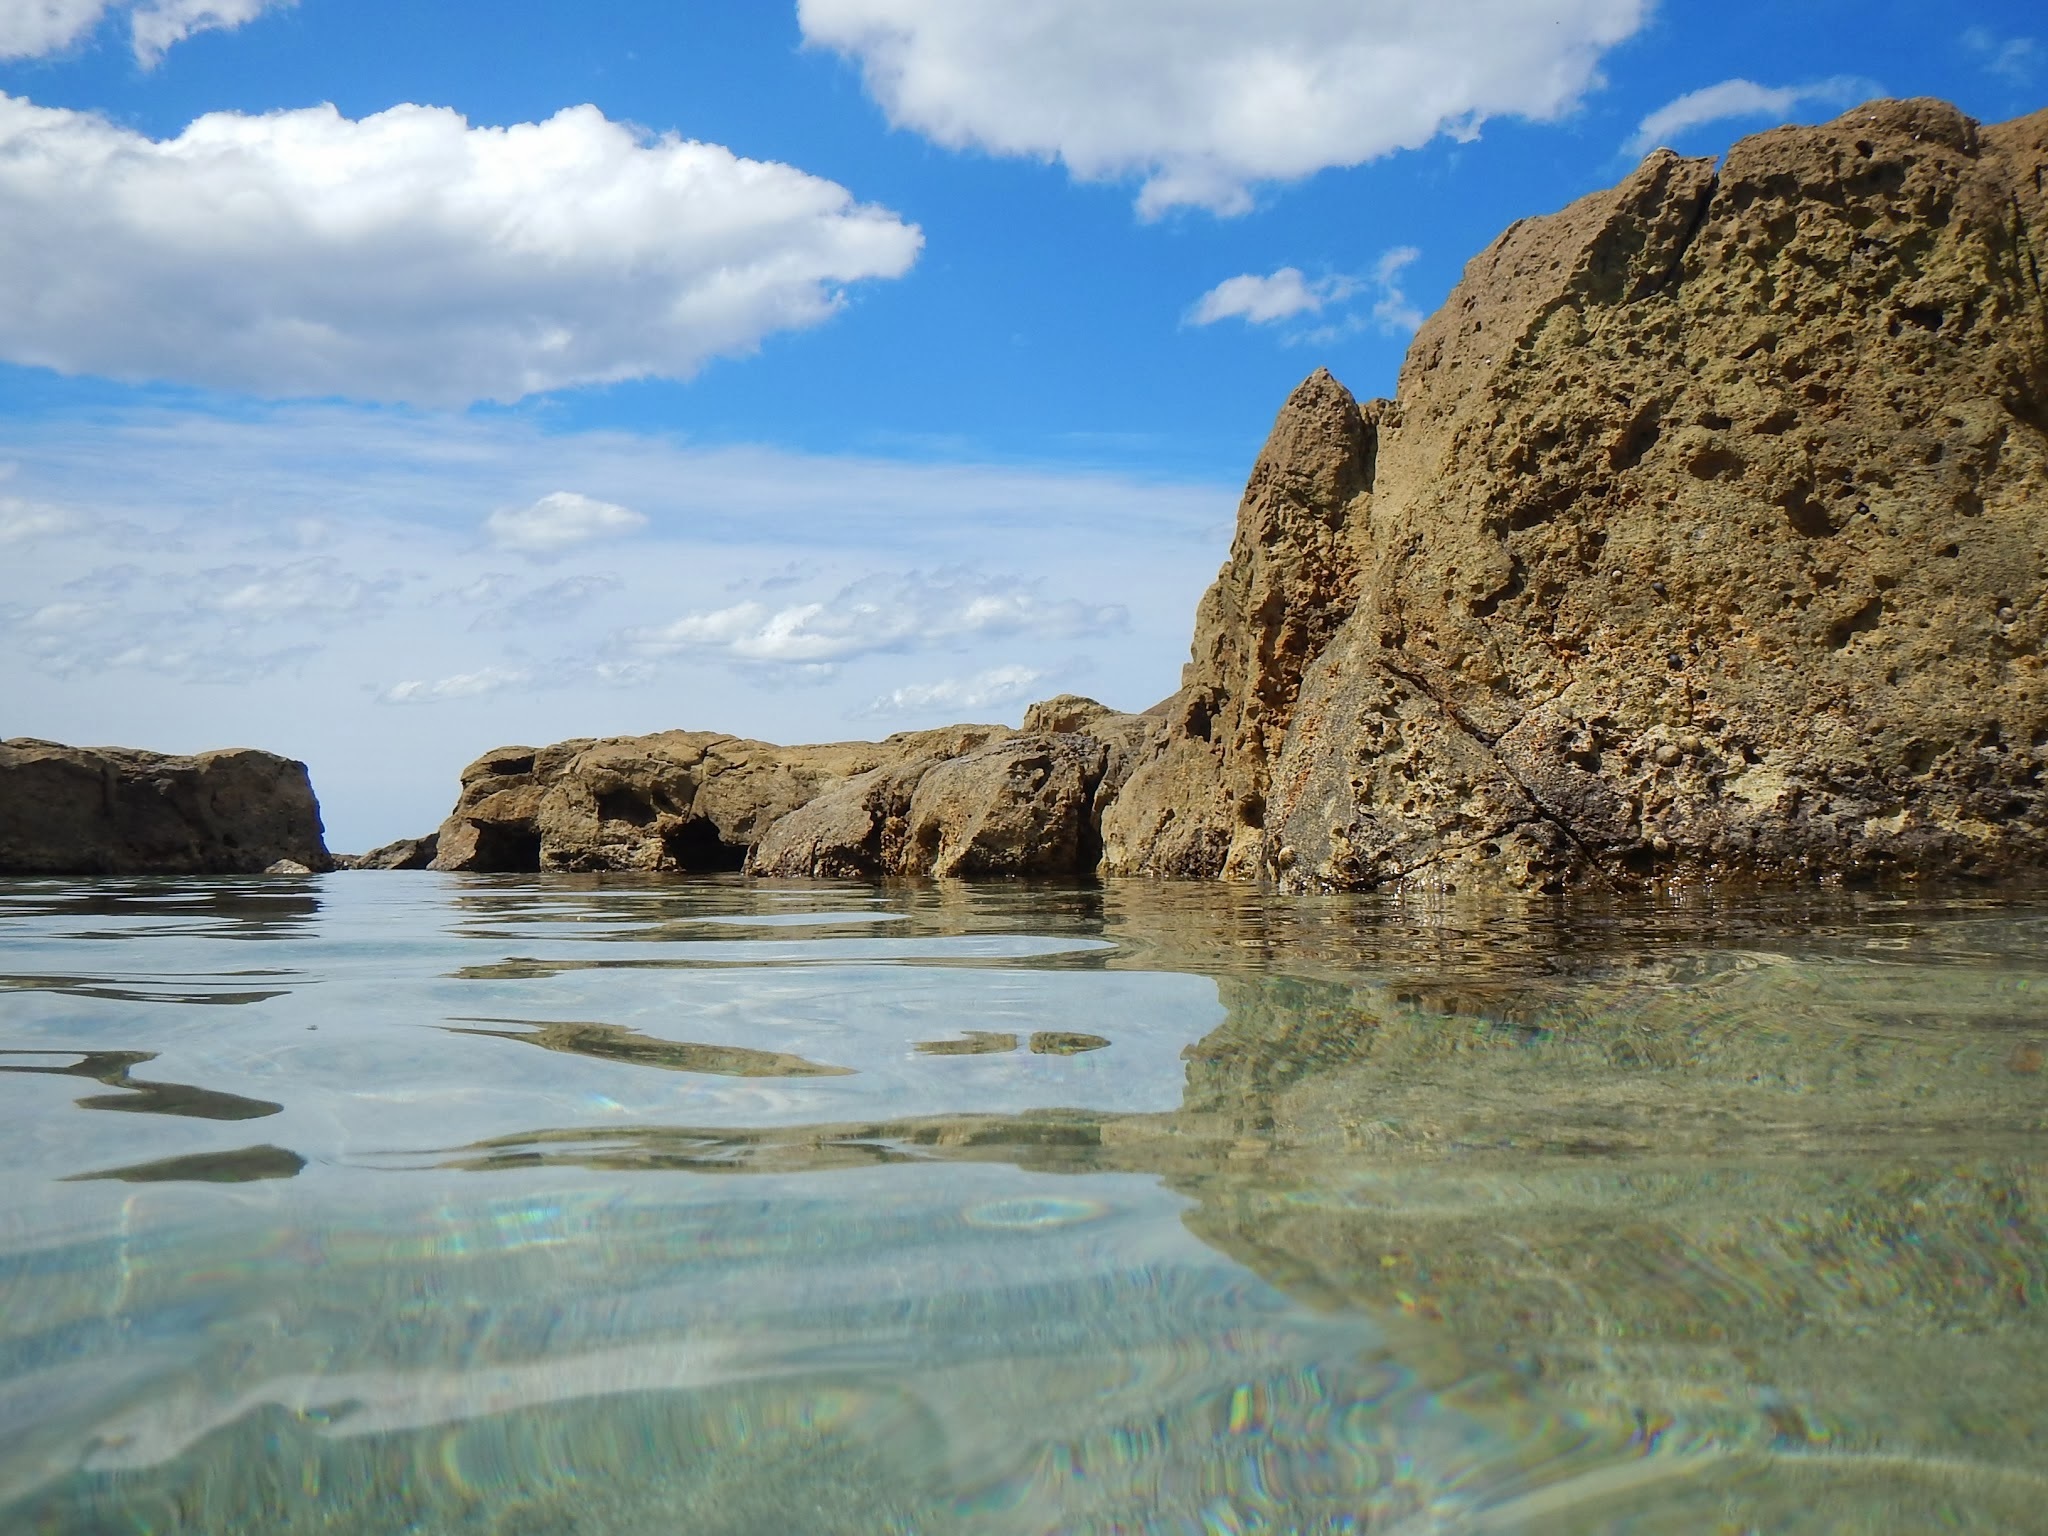
beach, landscape, sea, coast, water, rock, ocean, shore, lake, river, cliff, cove, bay, terrain, body of water, blue sky, rocks, clouds, loch, cape, calm sea, landform, transparent water, geographical feature